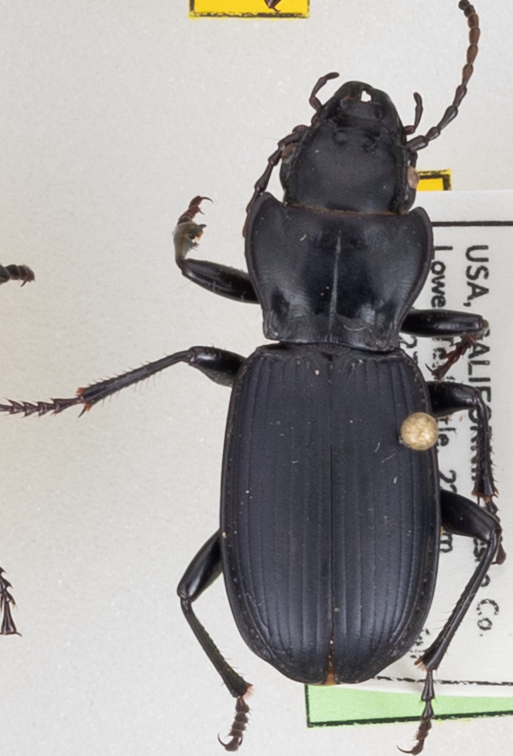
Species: Pterostichus lama
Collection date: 2021-06-23
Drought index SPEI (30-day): -1.642
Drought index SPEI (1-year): -2.09
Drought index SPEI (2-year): -2.09